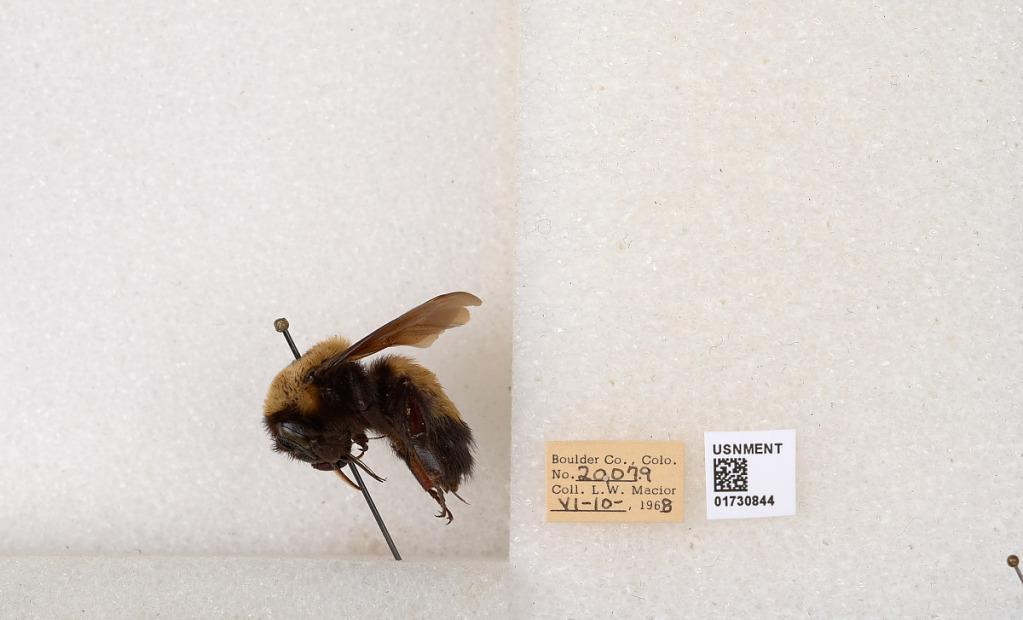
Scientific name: Bombus (Bombus) nevadensis Cresson
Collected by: L. Macior
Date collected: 1968-6-10
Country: United States
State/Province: Colorado
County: Boulder
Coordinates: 40.0925, -105.358